Kilmainham Brooch

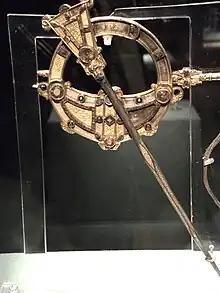
The Tara Brooch, AD 650–750

The tracery on the curves of the ring is made up of interlaced bodies and legs of zoomorphic animals, including an Irish elk. Most of the original pin head is lost, with only its base remaining intact, and also has traces of red enamel. The reverse is mostly flat but repeats the shape of the oval compartment on the front. It has some interlace designs, including two interlocking dogs.